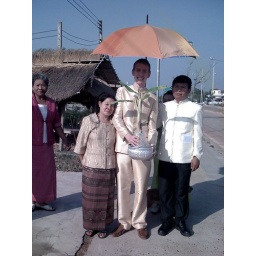
He then walked back along the street with the plant preceded by many dancing ladies